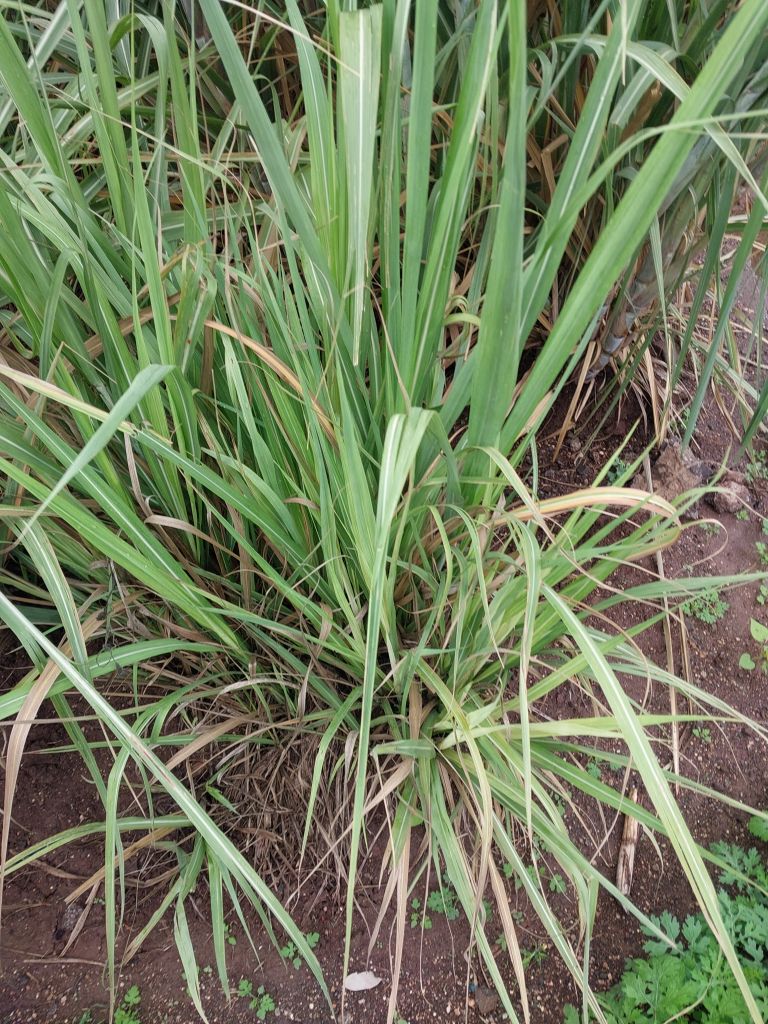
Label: Grassy shoot